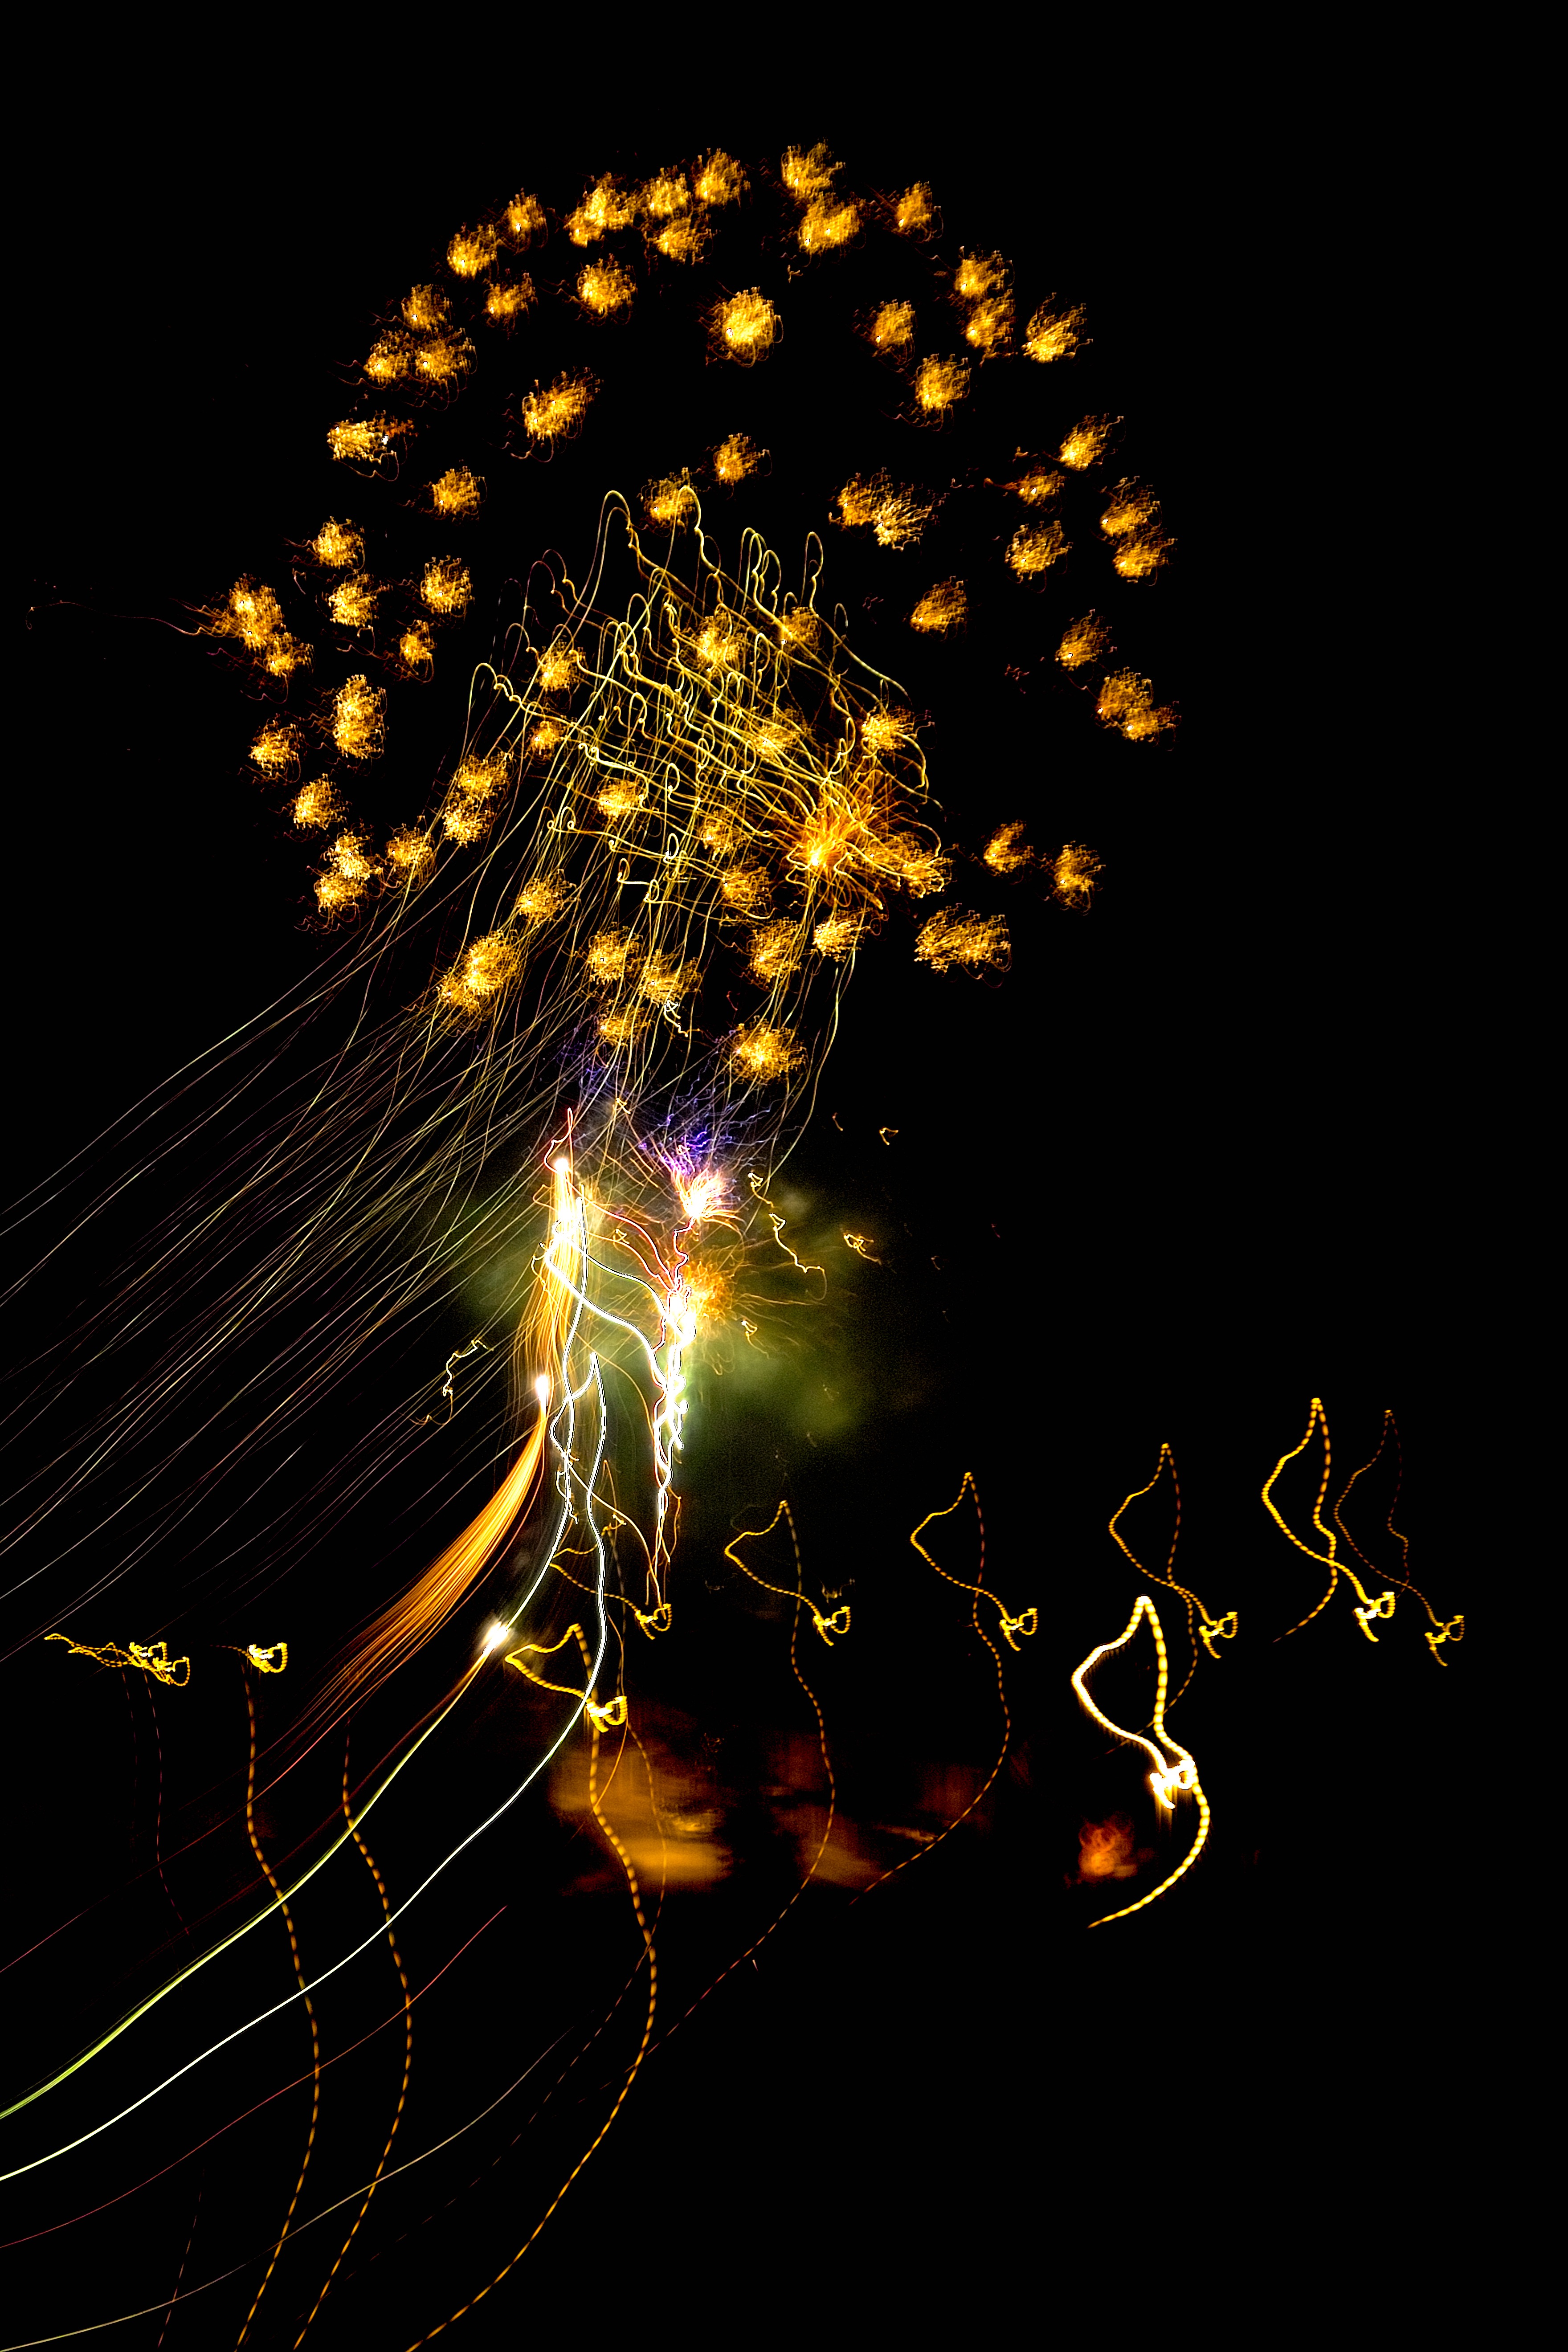
night, recreation, celebrate, fireworks, illustration, event, new year day, outdoor recreation